Mail

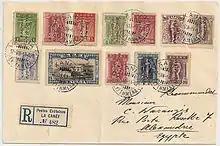
Multi-franked registered mail from the Cretan State (using Greek stamps as a result of the union with the Kingdom of Greece) to the Kingdom of Egypt, showing a numbered registration label, 1914

Numerous countries, including Sweden (1 January 1993), New Zealand (1998 and 2003), Germany (2005 and 2007), Argentina and Chile opened up the postal services market to new entrants. In the case of New Zealand Post Limited, this included (from 2003) its right to be the sole New Zealand postal administration member of the Universal Postal Union, thus the ending of its monopoly on stamps bearing the name New Zealand.